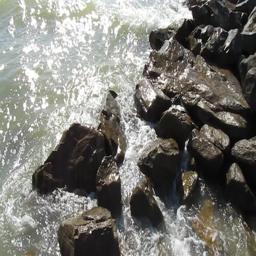
the waves beat against the rocks